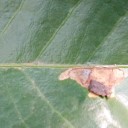
Label: Miner